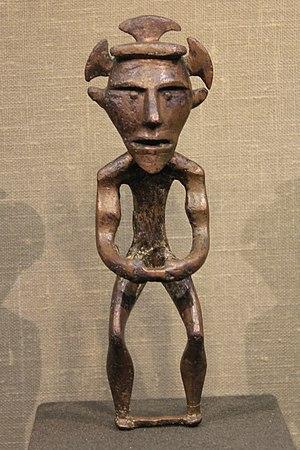
Objet conservé au musée national d'Histoire de Moscou